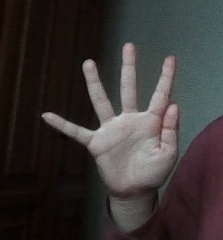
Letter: sheen